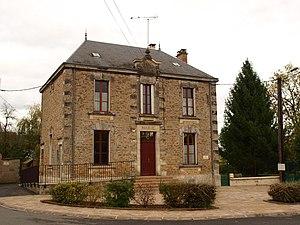
Mars-sous-Bourcq (Ardennes, France)